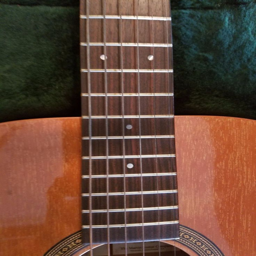
this is a beautiful acoustic guitar in original case .